People's Democratic Party (Spain)

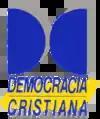
Logo between 1988 and 1989.

In August 1982, 13 deputies under the leadership of Óscar Alzaga split from the Union of the Democratic Centre (UCD) and founded the PDP, entering into an alliance with the People's Alliance (AP), which received the second largest number of votes in the 1982 and 1986 general elections. The party president was Óscar Alzaga until 1987, then Javier Rupérez led the party into a merger with AP and Liberal Party (PL). Jaime Mayor Oreja, subsequently a leading PP politician, was a leading member of PDP.